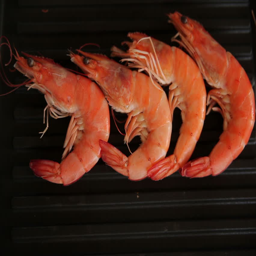
hand puts the shrimp on the grill